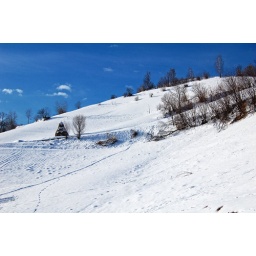
nature in white dress I